Carlos Alfonso de Mitjans, 21st Count of Teba

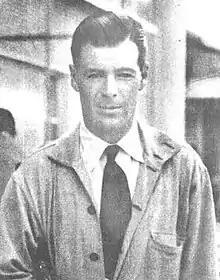
Carlos Alfonso at the World Pigeon-shooting final in Vichy, 1953

Carlos Alfonso de Mitjans y Fitz-James Stuart, 21st Count of Teba, GE (3 May 1907 – 28 August 1997) also known as Bunting, was a Spanish nobleman and hunter, and one of the greatest Olympic shooters of his time. He was a son of Juan Manuel de Mitjans y Manzanedo, 2nd Duke of Santoña, and his spouse Eugenia María Fitz-James Stuart y Falcó, 21st Countess of Teba and sister of the 17th Duke of Alba. Through his mother he was a Stuart, a male line grandchild of James II, and was a relative and close friend of the British royal family.